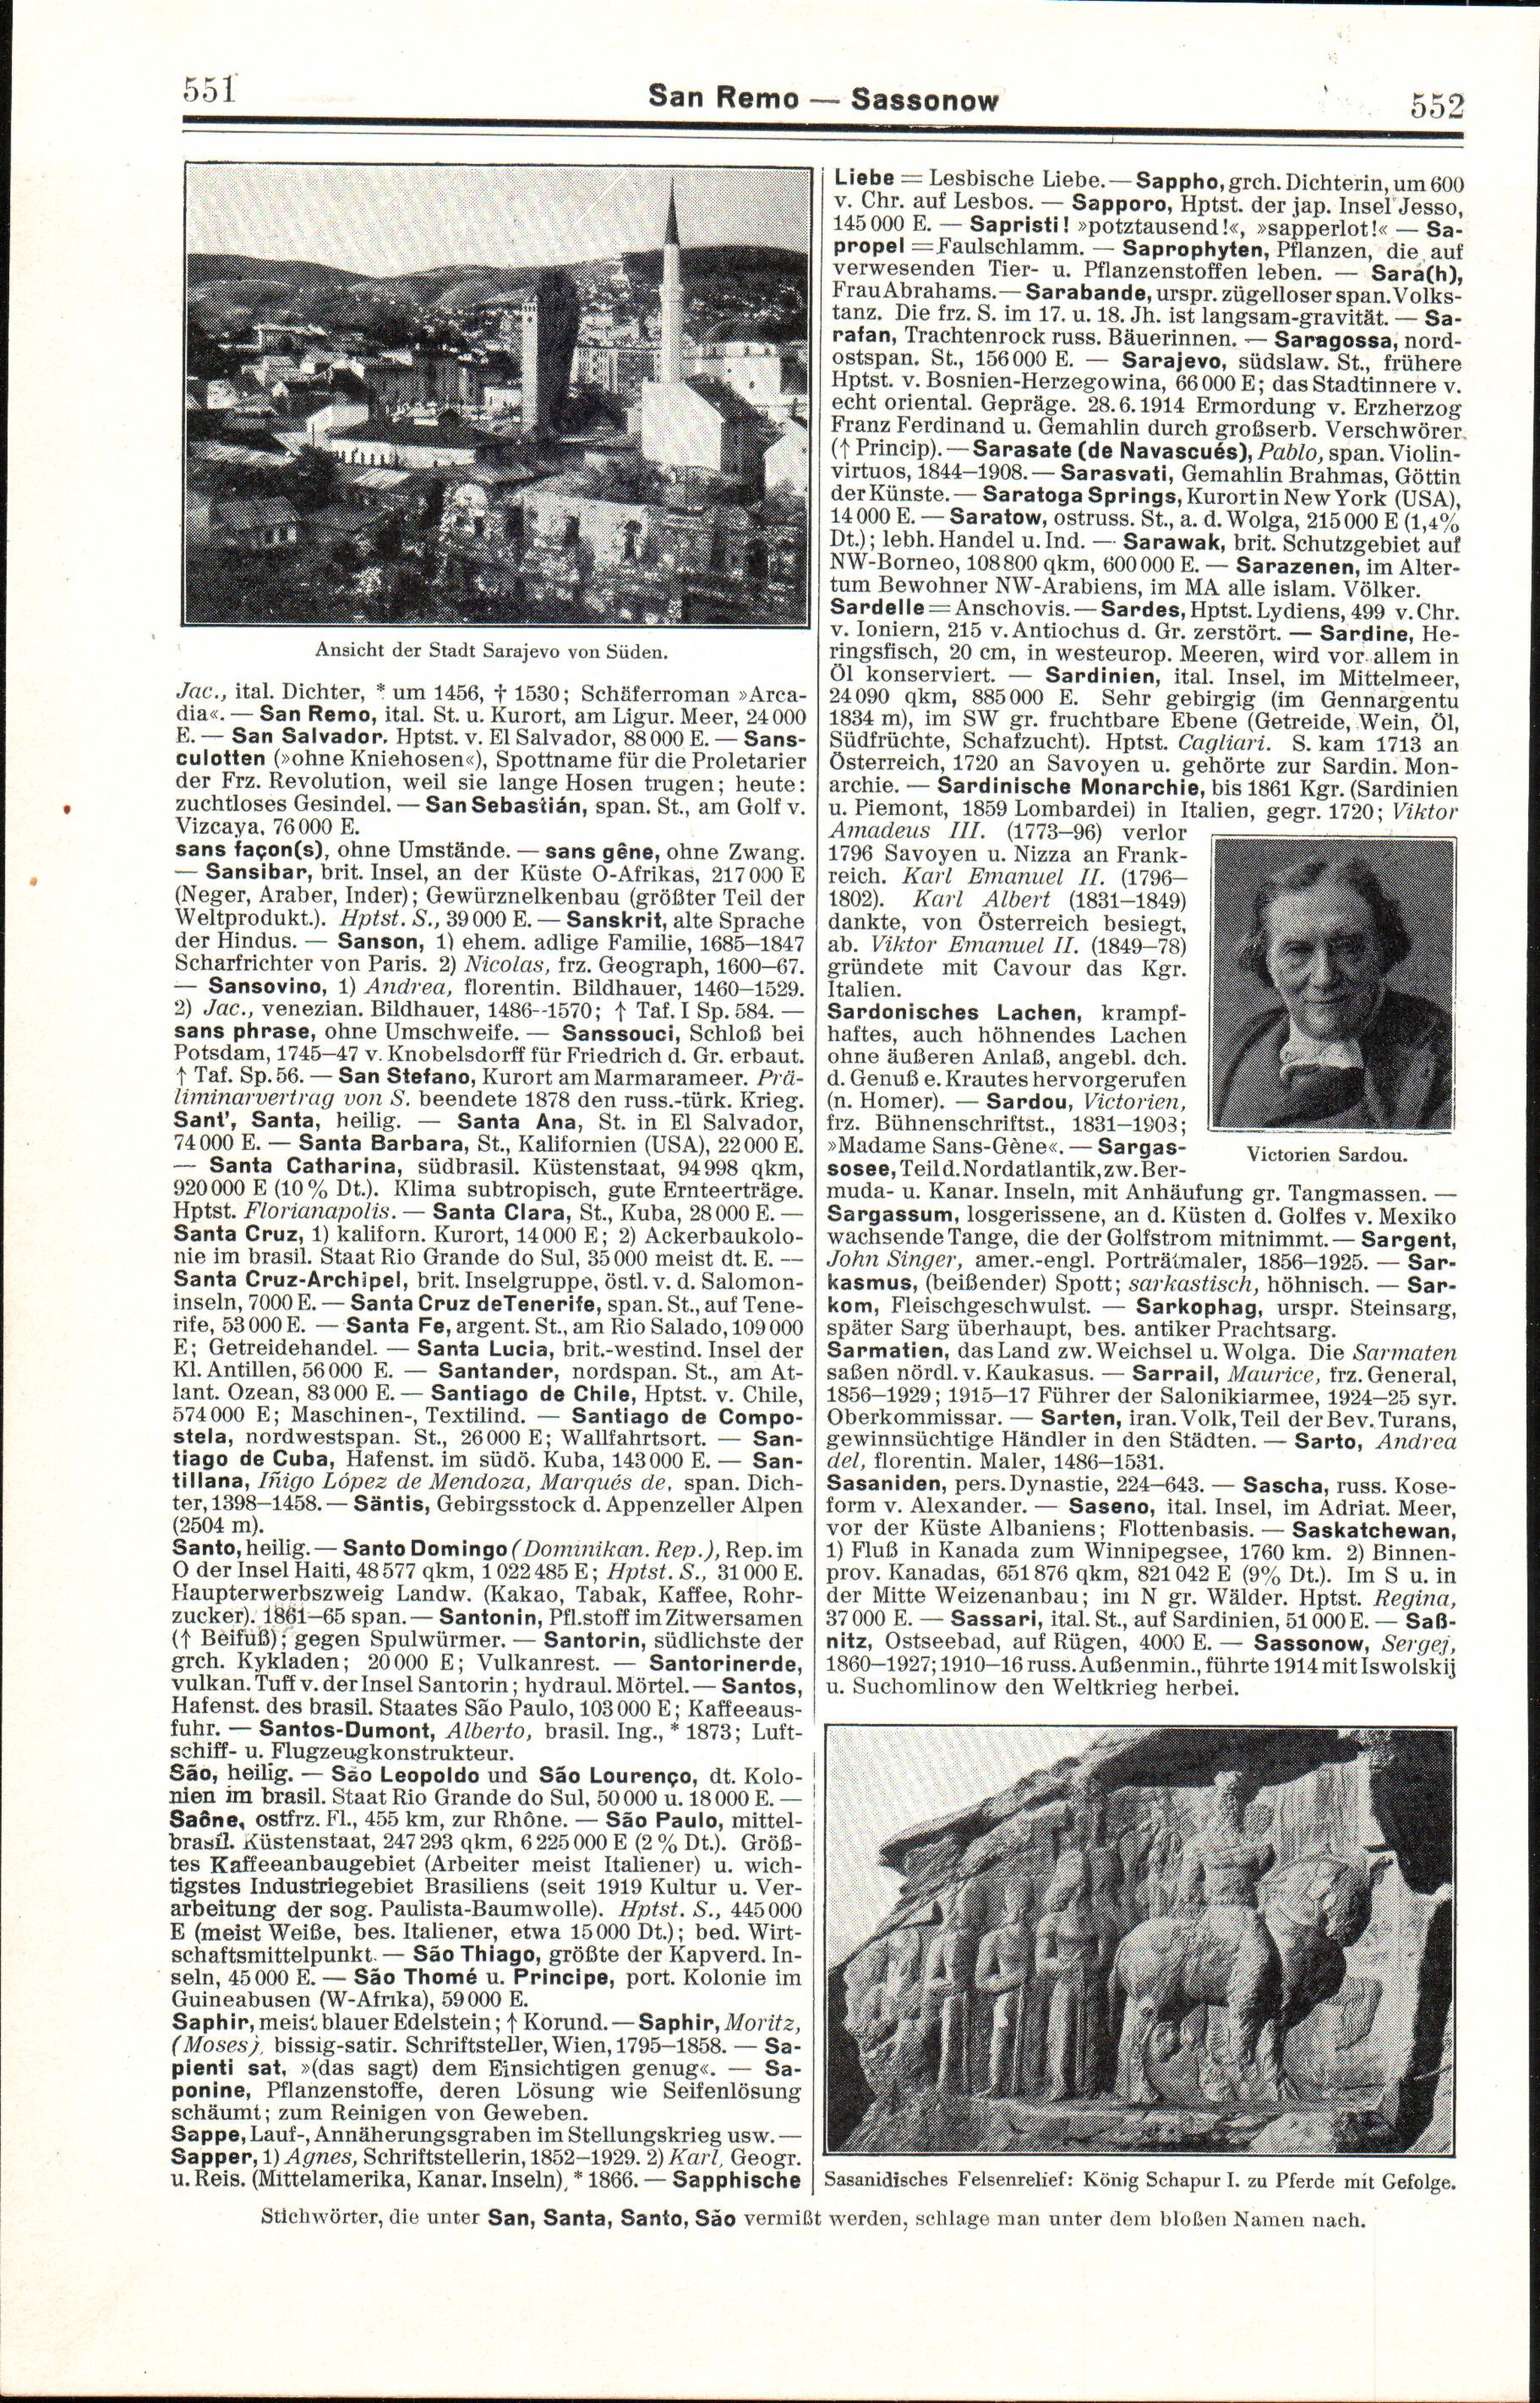
Title: Meyers Blitz-Lexikon
Categories: Victorien Sardou, Meyers Blitz-Lexikon, Relief of Shapur's Parade, Works copyrighted in the U.S., PD Meyers, PD-anon-70-EU, Historical images of Sarajevo